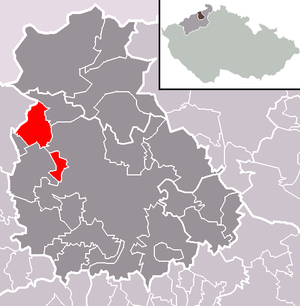
Chlumec est une ville du district et de la région d'Ústí nad Labem, en Tchéquie. Sa population s'élevait à 4 434 habitants en 2018.